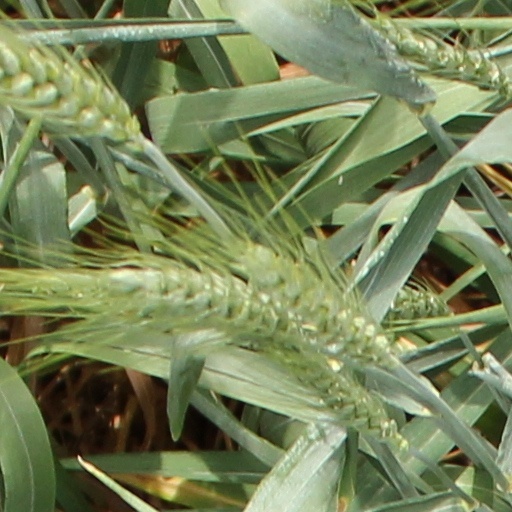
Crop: wheat